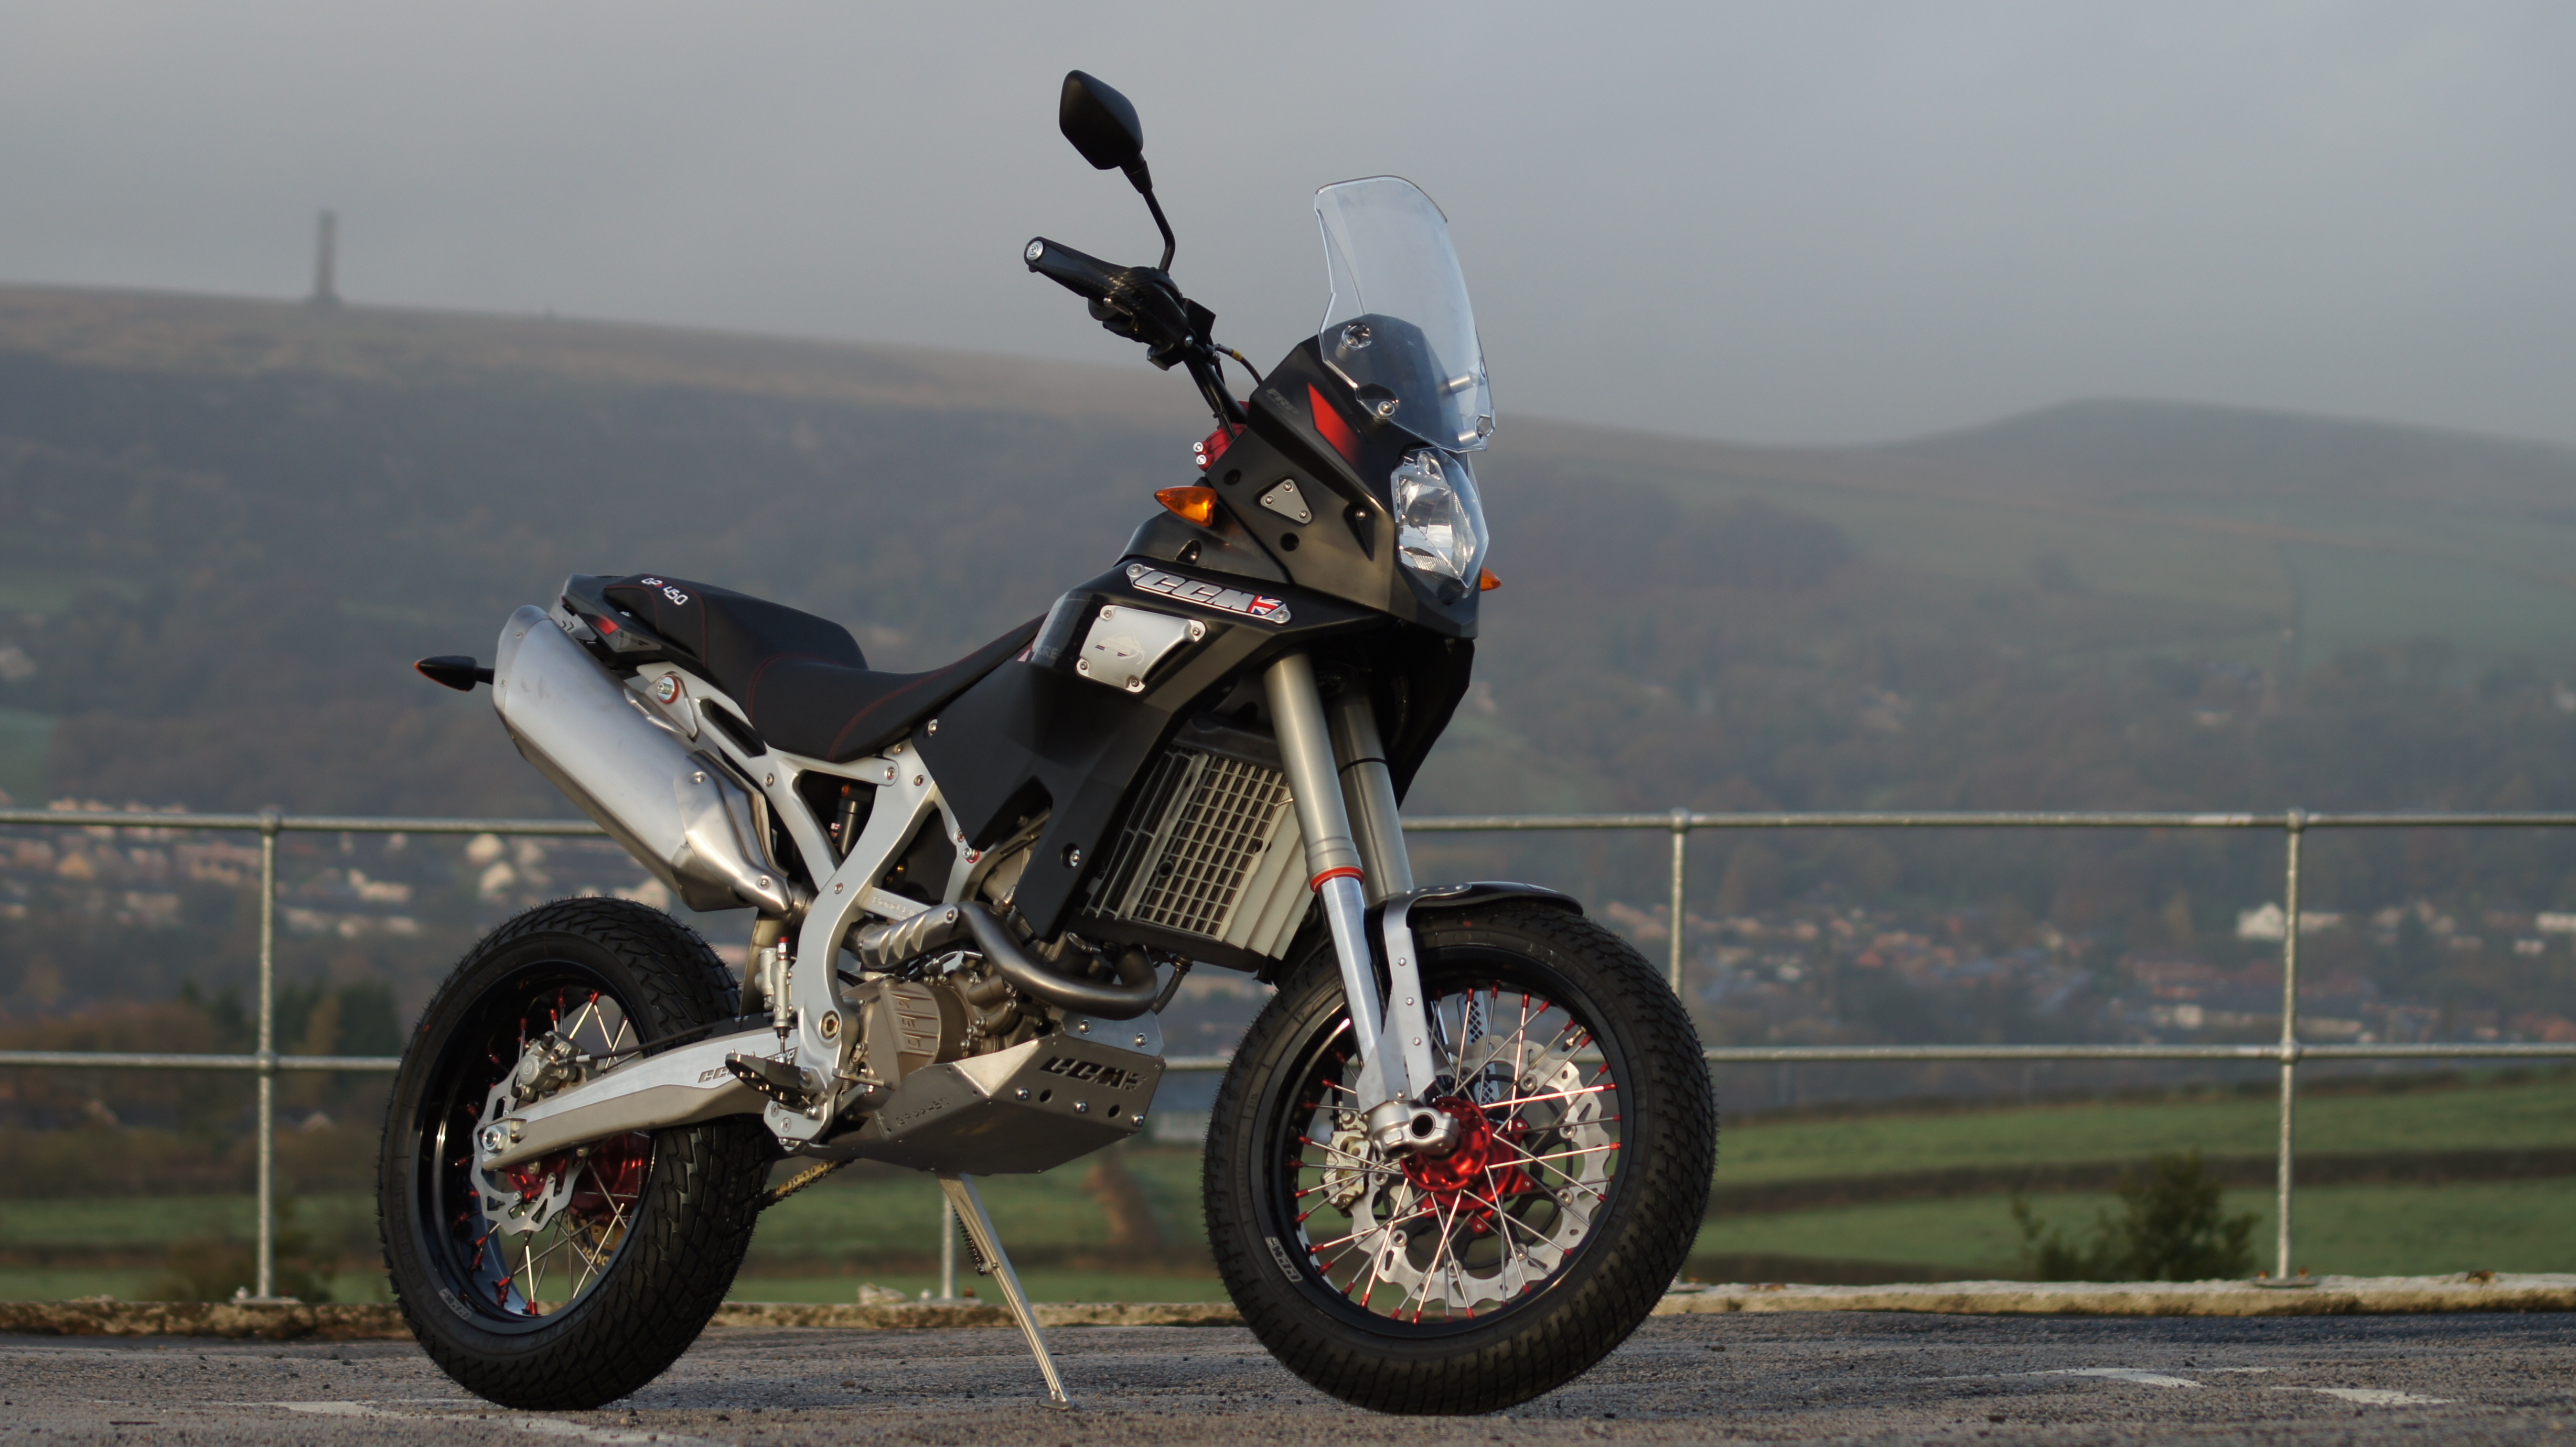
outdoor, car, wheel, adventure, country, vehicle, journey, motorcycle, motocross, freedom, extreme sport, motorbike, sports, racing, motorsport, moorland, freestyle motocross, motorcycling, masculine, motorcycle racing, automobile make, stunt performer, supermoto, ramsbottom, holcombe hill, peel tower, pennines